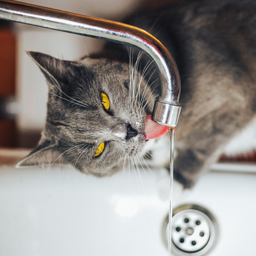
pretty gray cat watching the water from the tap